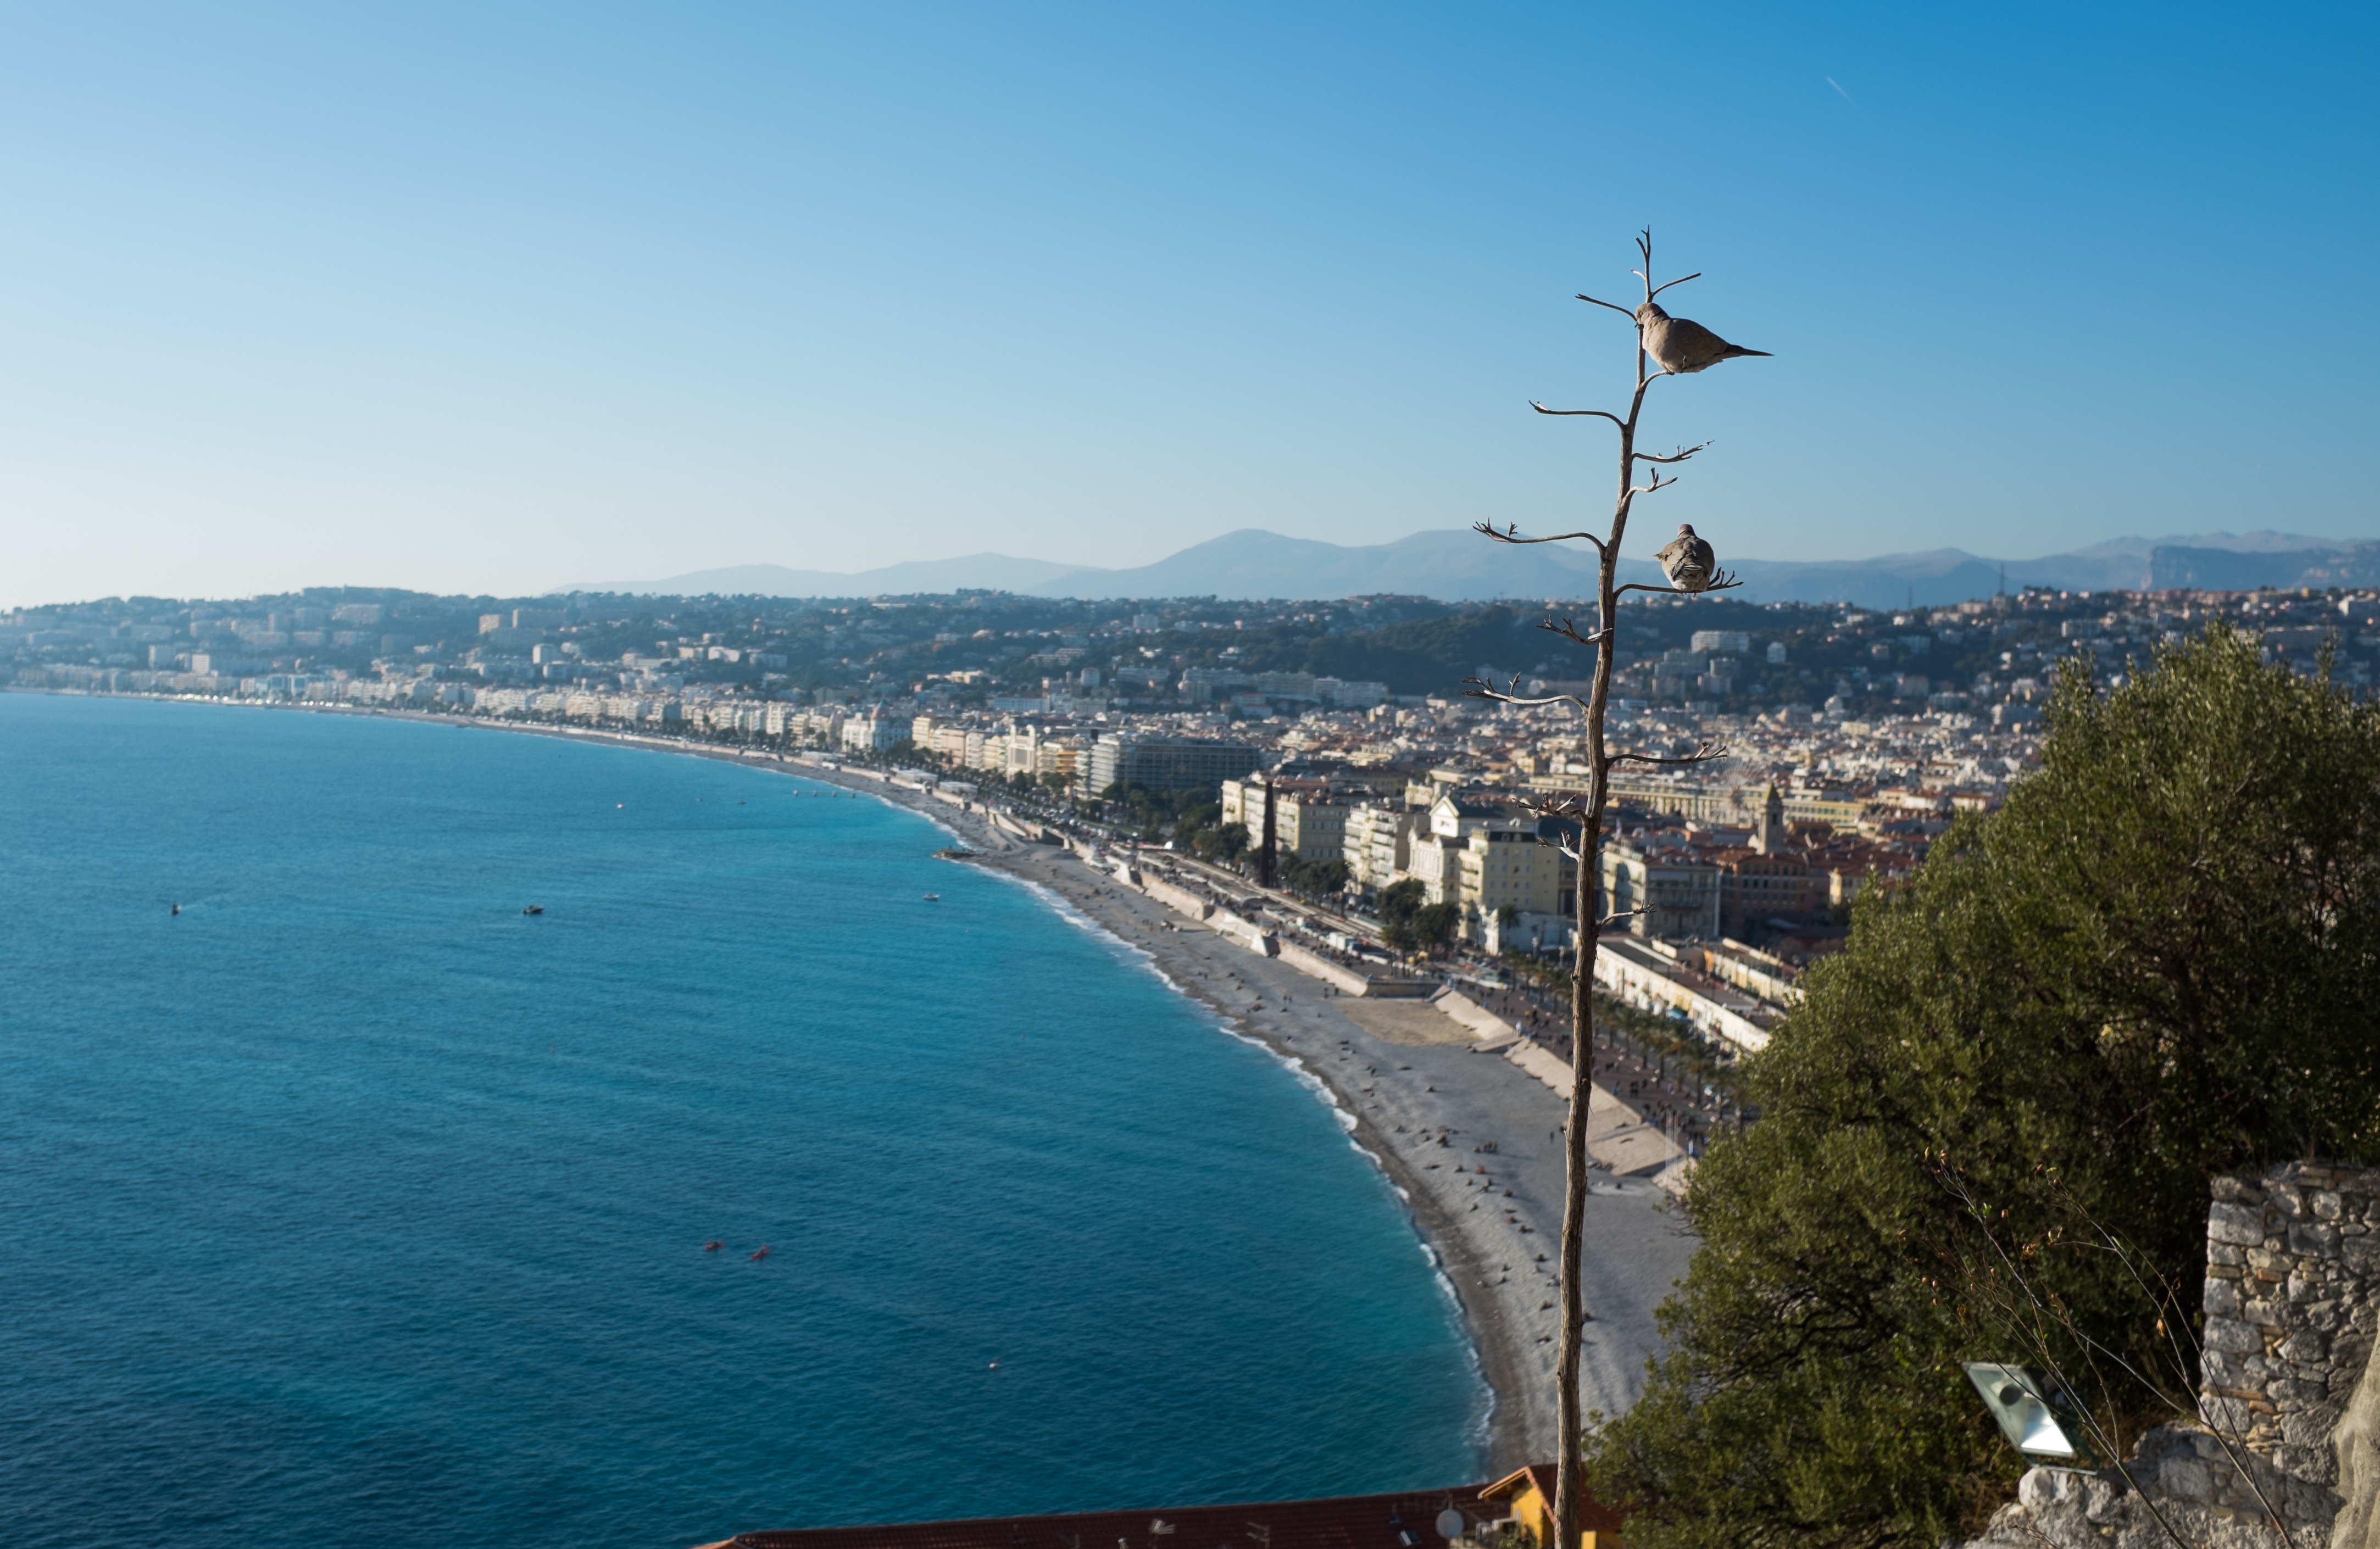
beach, landscape, sea, coast, nature, sand, ocean, mountain, sky, view, vacation, travel, france, sign, europe, mediterranean, heaven, tower, scenic, bay, blue, tourism, body of water, french, cape, landform